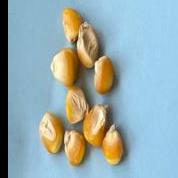
Maize quality: Good